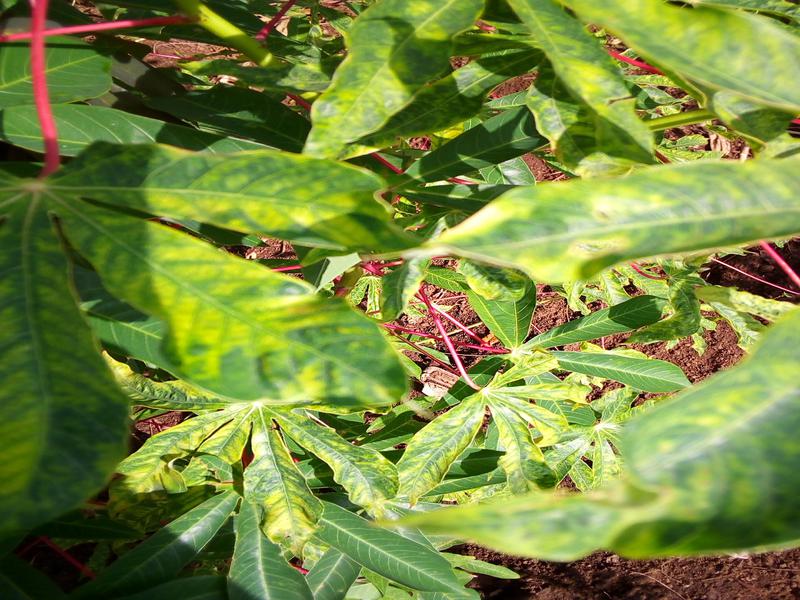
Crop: cassava
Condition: mosaic_disease